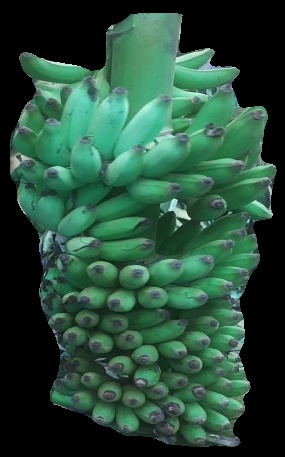
Variety: elakki-bale
Grade: grade1